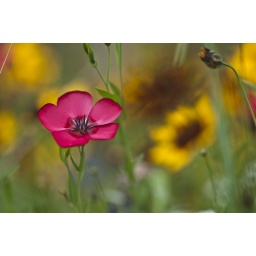
a nice pink flower in the middle of other yellow flowers.